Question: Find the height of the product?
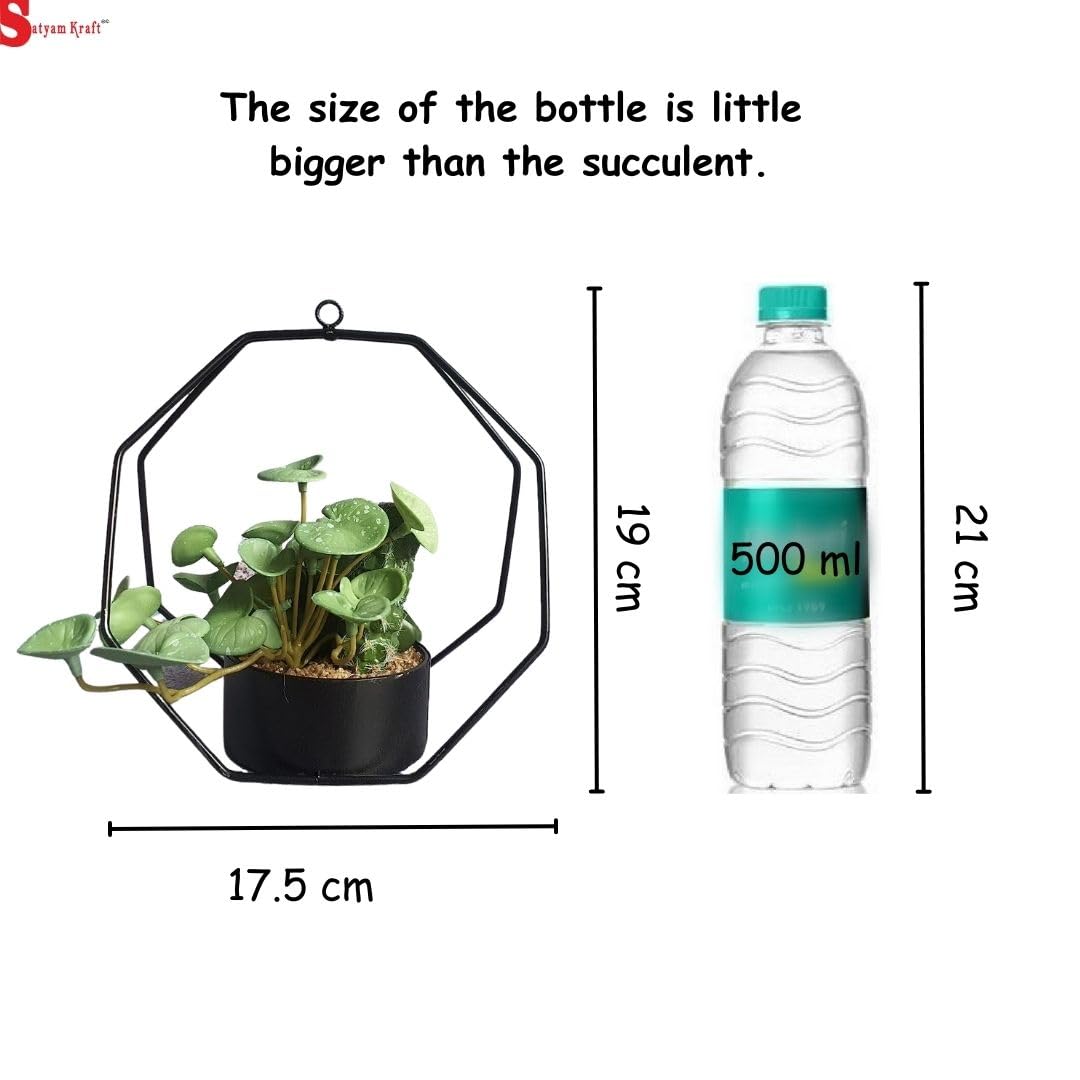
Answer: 19.0 centimetre